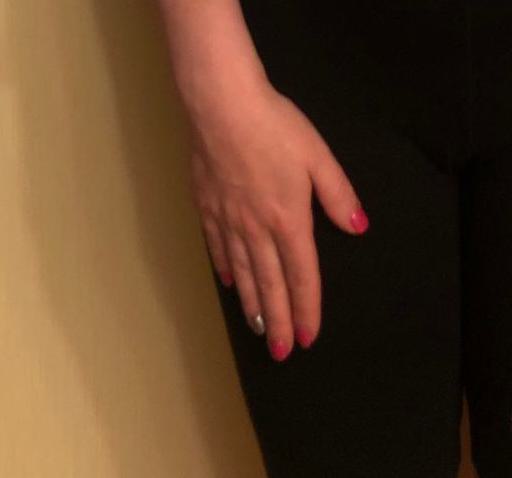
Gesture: no_gesture